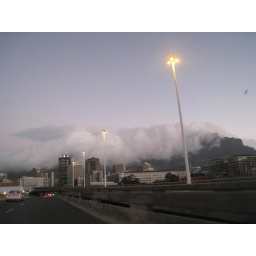
clouds over table mountain